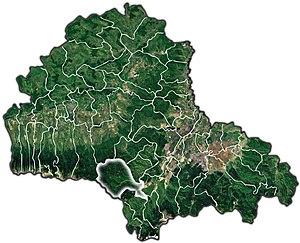
Zărnești est une ville des Carpates, en Roumanie, dans le județ de Brașov.